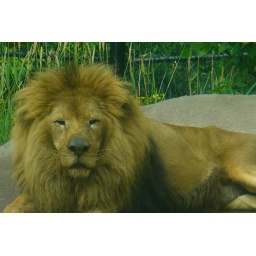
This lion looked so depressed. You can see it in his face :-(